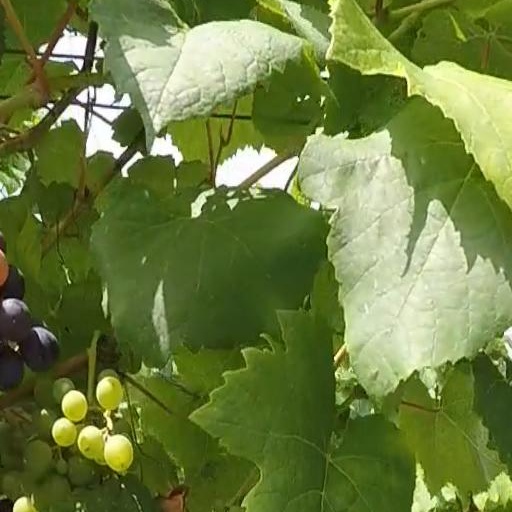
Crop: grape